Caste

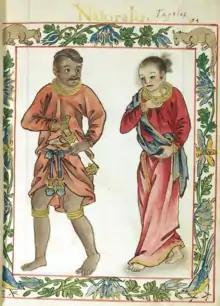
A Tagalog royal couple ("maginoo"), from the Boxer Codex

Balinese caste structure has been described as being based either on three categories—the noble triwangsa (thrice born), the middle class of "dwijāti" (twice born), and the lower class of "ekajāti" (once born), much similar to the traditional Indian BKVS social stratification — or on four castes